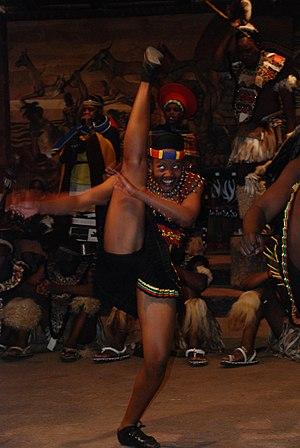
Danseuse sud africaine pendant la Coupe du monde 2010 This is an image from Cameroon